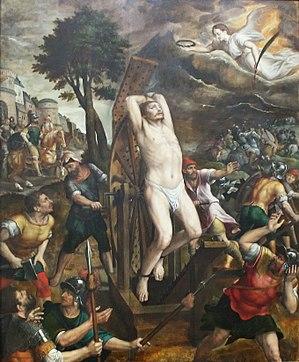
Cathédrale Saint-Rombaut à Malines, province d'Anvers, Belgique. Tableau ""Le martyre de Saint-Joris"" par Michel Coxcie dans le déambulatoire du choeur"